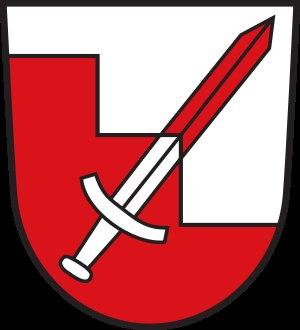
Hörgertshausen est une commune de Bavière, située dans l'arrondissement de Freising, dans le district de Haute-Bavière.